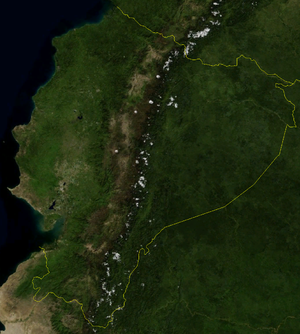
L'Équateur est un pays situé en Amérique du Sud, de part et d'autre de la Cordillère des Andes, entre la Colombie et le Pérou. Le pays est bordé par l'océan Pacifique, où se trouvent les îles Galápagos, qui appartiennent au territoire équatorien. Le pays est composé de quatre régions clairement différenciées : la Costa, la Sierra et l’Oriente, ainsi que les îles Galápagos. Ces régions ont chacune un climat qui leur est propre et des paysages distincts.